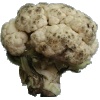
Label: Cauliflower 1